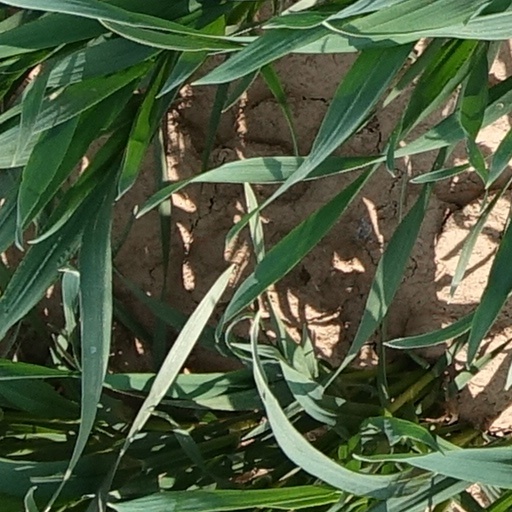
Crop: wheat